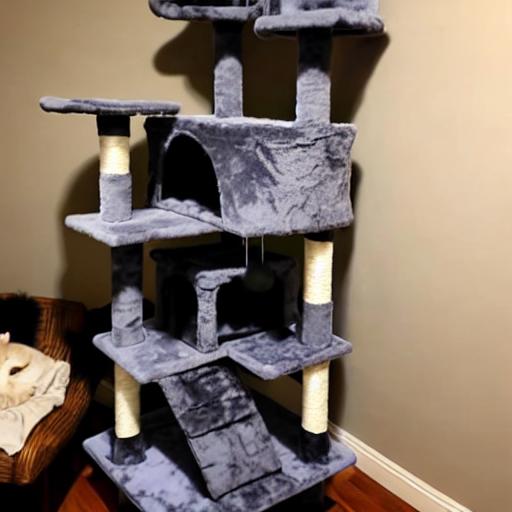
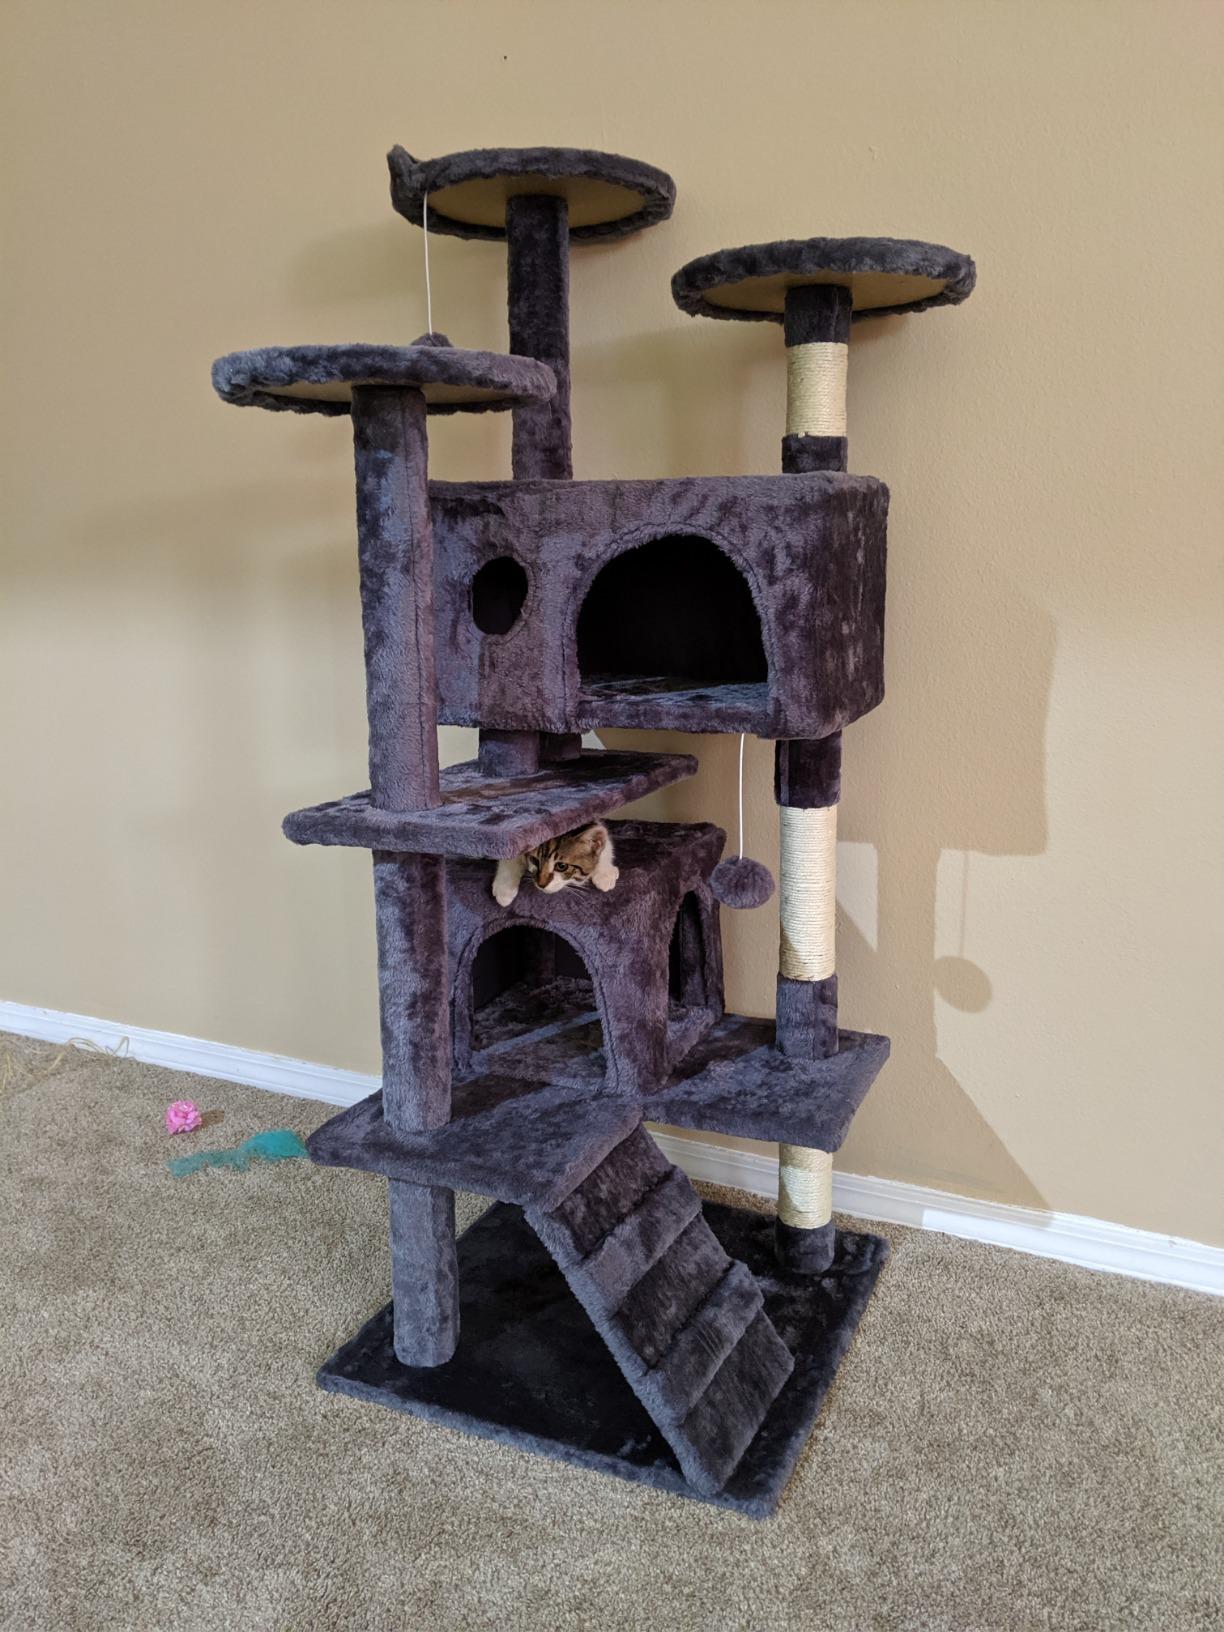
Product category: items_cat tree
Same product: no